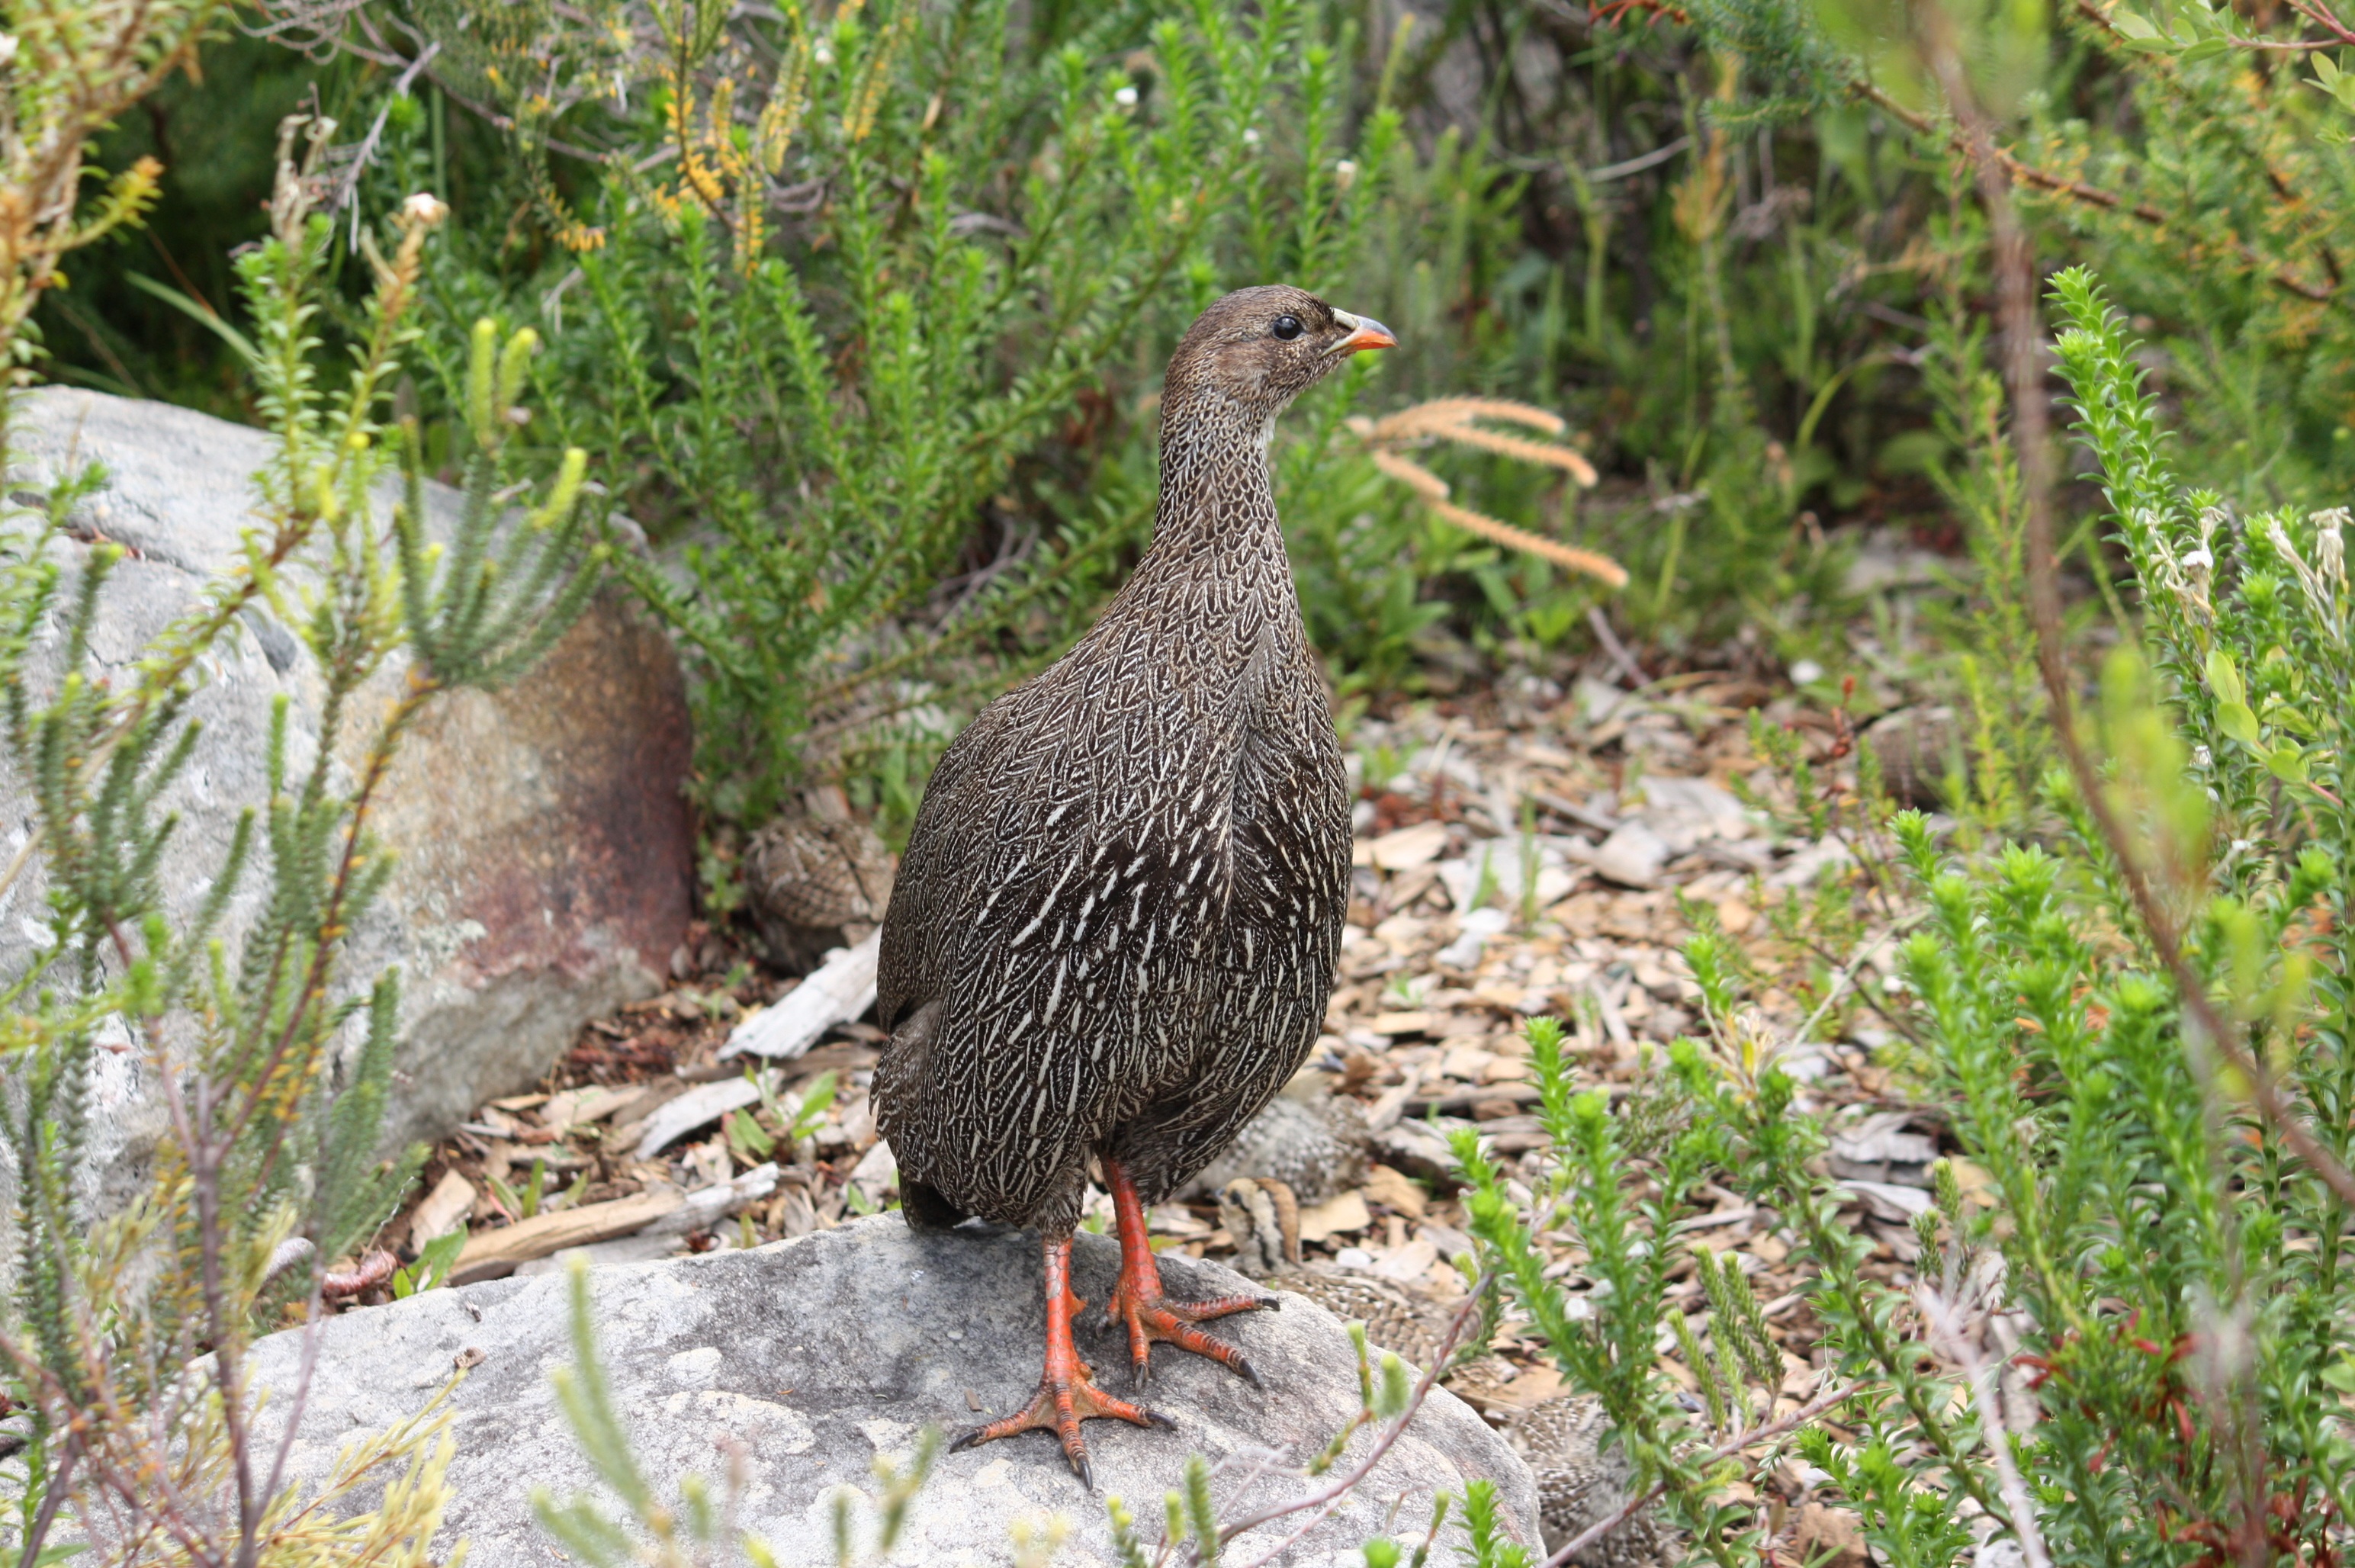
bird, animal, wildlife, fowl, fauna, galliformes, south africa, phasianidae, cape town, kirstenbosch